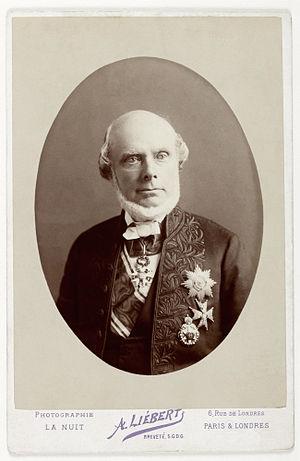
Jean Louis Armand de Quatrefages de Bréau (1810-1892), biologiste, zoologiste et anthropologue français, membre de l'Académie des Sciences et professeur au Muséum National d'Histoire Naturelle à Paris.
Jean Louis Armand de Quatrefages de Bréau, ou Armand de Quatrefages, est un biologiste, zoologiste et anthropologue français, né le 6 février 1810 dans le hameau de Berthézène et mort le 12 janvier 1892 à Paris.